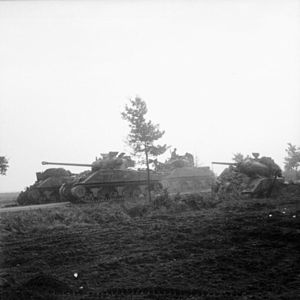
Brian Horrocks / Anden Verdenskrig / Europa
En Sherman Firefly rykker frem forbi ødelagte kampvogne den 17. september 1944. Horrocks' 30. korps måtte rykke frem ad en enkelt  hævet vej. Det gjorde det let for tyske artillerister at ødelægge de forreste køretøjer og forårsage forsinkelser.
"Generalløjtnant Sir Brian Gwynne Horrocks, KCB, KBE, DSO, MC var en britisk officer. Han huskes mest for at have ledet 30. Korps under Operation Market Garden og andre operationer i 2. verdenskrig. Han gjorde også tjeneste i 1. Verdenskrig og den Russiske borgerkrig, var krigsfange to gange og deltog i De olympiske lege i Paris. Senere var han TV-kommentator, skrev bøger om militærhistorie og var ""Black Rod"" i Det britiske Overhus i 14 år.